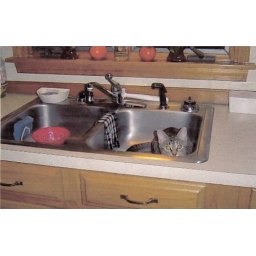
kitty in the sink